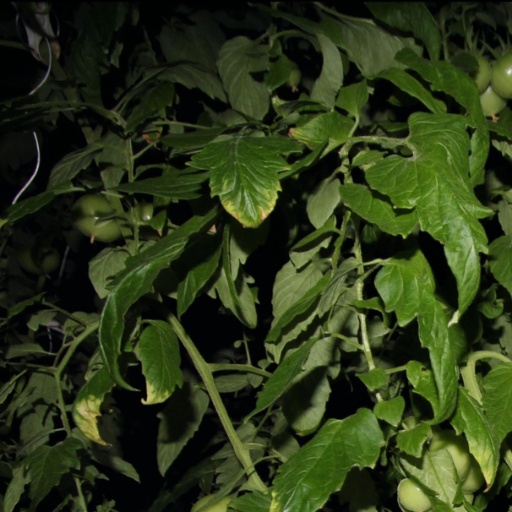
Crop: tomato